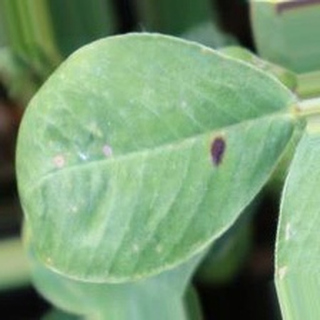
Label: groundnut_late_leaf_spot